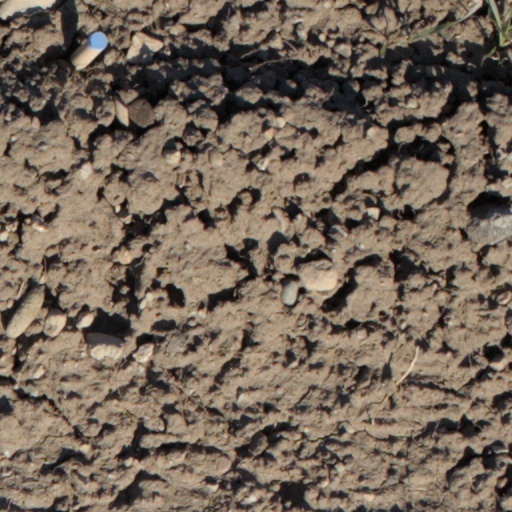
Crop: wheat